In a World...

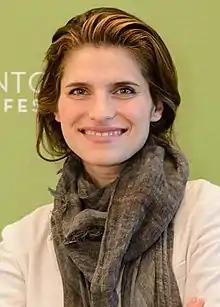
Bell in 2013 when "In a World..." marked her feature film writing, directing and producing debut.

The film was well received at the January 26, 2013 Sundance Film Festival ceremony, winning the U.S. Dramatic Screenwriting Award. In February, it was picked up by Roadside Attractions for North American domestic distribution, and by Sony Pictures Worldwide Acquisitions for international distribution. The film had its international premier at the April 25–28, 2013 Sundance London. Its DVD release date was January 21, 2014.